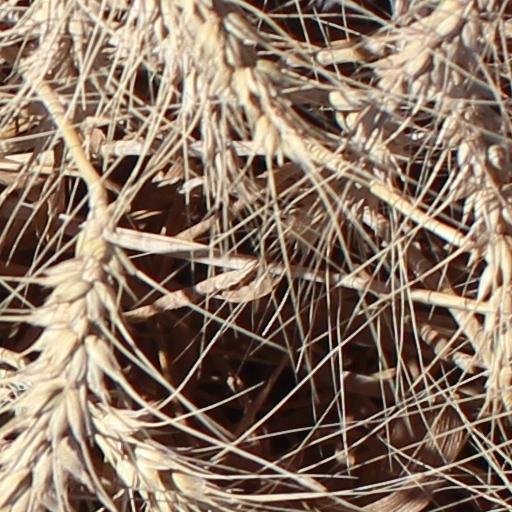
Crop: wheat